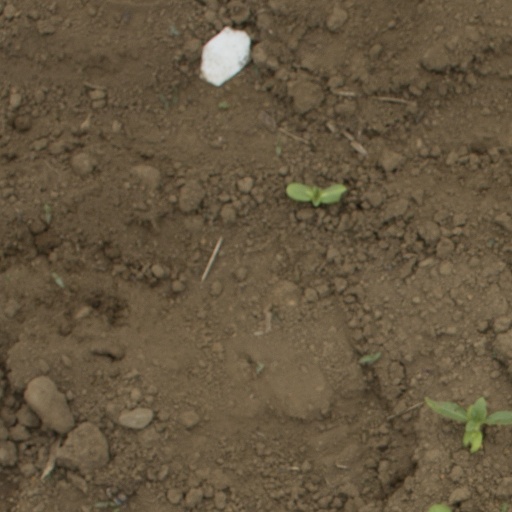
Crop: Jerusalem artichoke